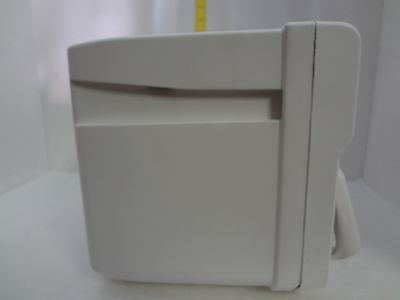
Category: coffee maker